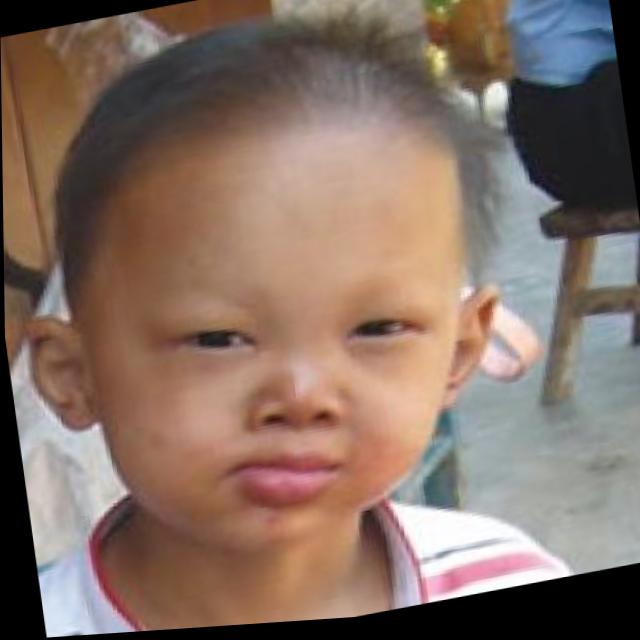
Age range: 0-12